Videocassette recorder

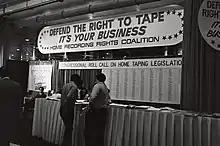

Two major standards, Sony's Betamax (also known as Betacord or just Beta) and JVC's VHS (Video Home System), competed for sales in what became known as the format war. Betamax was first to market in November 1975, and was argued by many to be technically more sophisticated in recording quality.